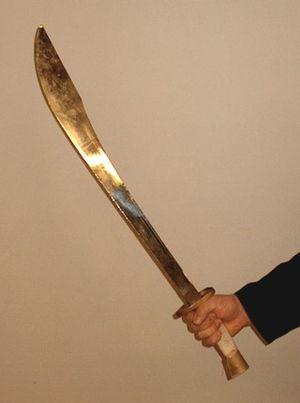
Les uniformes et armes des armées chinoises sont les tenues militaires et les armements des combattants et soldats chinois depuis l'époque de la première guerre de l'opium jusqu'à l'avènement de la République populaire de Chine.
Le dao est une catégorie d'armes blanches chinoises. Ce terme est souvent traduit en français par « sabre » ou parfois « épée ». En Chine, dans la langue quotidienne, dao désigne également les différents types de couteaux. Dans le Kung-fu Shaolin, le sabre est surnommé « le général des armes ». Il fait partie des quatre armes de base en art martial chinois.